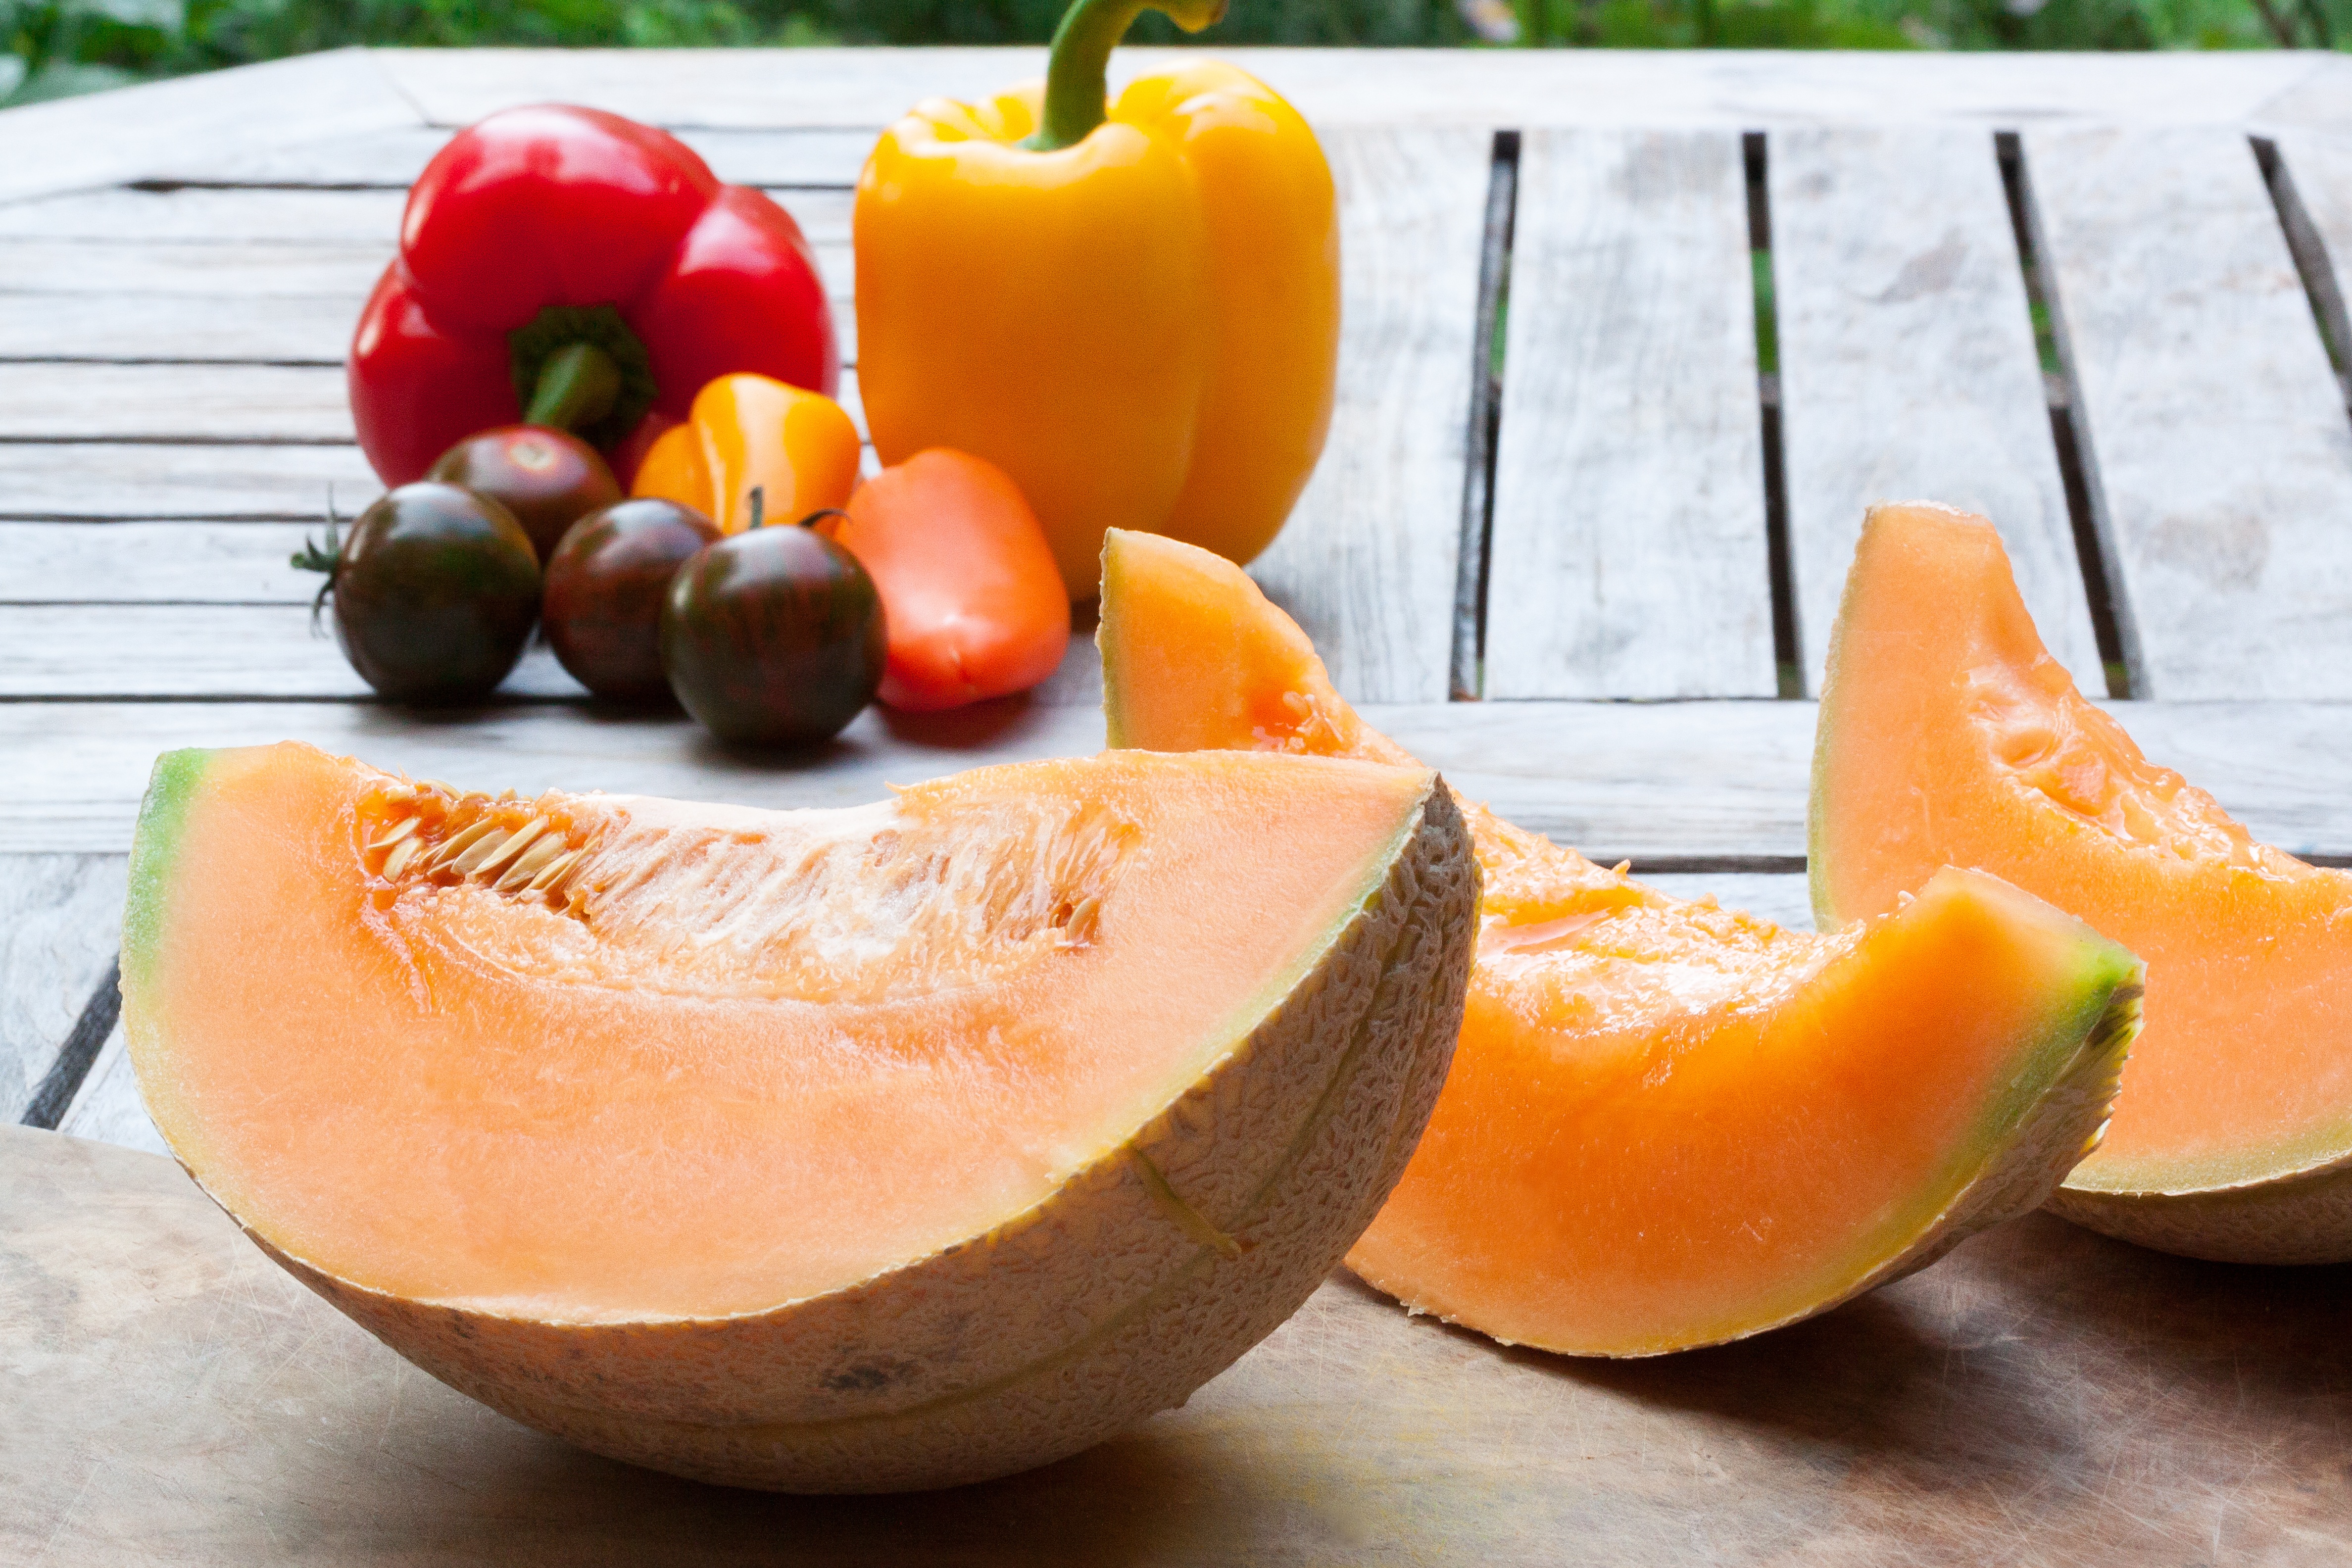
plant, fruit, food, red, produce, vegetable, ceramic, yellow, knife, tomato, juice, calabaza, persimmon, diospyros, disc, paprika, melon, flowering plant, garden table, land plant